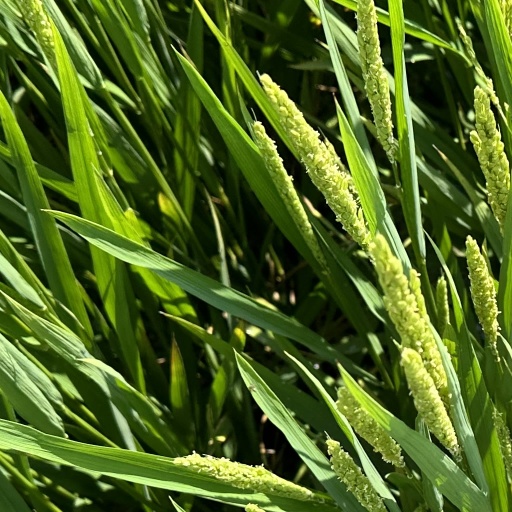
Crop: rice